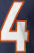
Number: 4